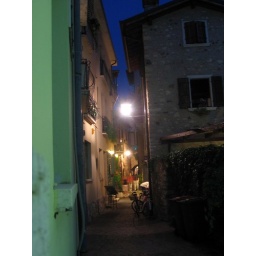
A woda w jeziorze ciepla.And the water in the lake warm.